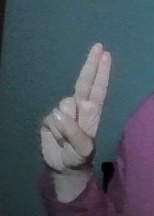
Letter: taa